Thrilla in Manila

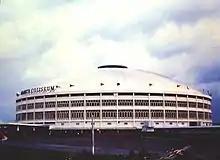
Araneta Coliseum

In order to accommodate an international viewing audience, the fight took place at 10:00a.m. local time. Though it served the business interests of the fight, it was detrimental to the fighters. Ali's ring physician, Ferdie Pacheco, said "At 10:00a.m. the stickiness of the night was still there, but cooked by the sun. So what you got is boiling water for atmosphere." Denise Menz, who was part of Frazier's contingent, said of the conditions inside the aluminum-roofed Philippine Coliseum: "It was so intensely hot, I've never before felt heat like that in my life. Not a breath of air—nothing. And that was sitting there. Can you imagine being in the ring? I don't know how they did it." Frazier estimated the ring temperature at more than , including heat from TV lights. Ali said that he lost during the fight due to dehydration.